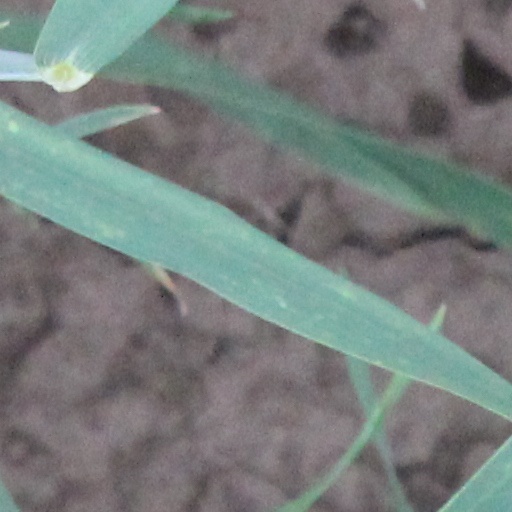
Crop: wheat